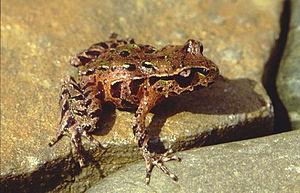
Leiopelma archeyi est une espèce d'amphibiens de la famille des Leiopelmatidae. Elle fait partie de la liste des 100 espèces les plus menacées au monde établie par l'UICN en 2012.
La liste des 100 espèces les plus menacées est un recensement des animaux, des plantes et des champignons les plus menacés dans le monde. Elle est le résultat d'une collaboration entre plus de 8 000 scientifiques de la Commission de la sauvegarde des espèces de l'Union internationale pour la conservation de la nature, ainsi que de la Zoological Society of London. Le rapport a été publié par cette dernière en 2012 sous le titre : Priceless or Worthless ?